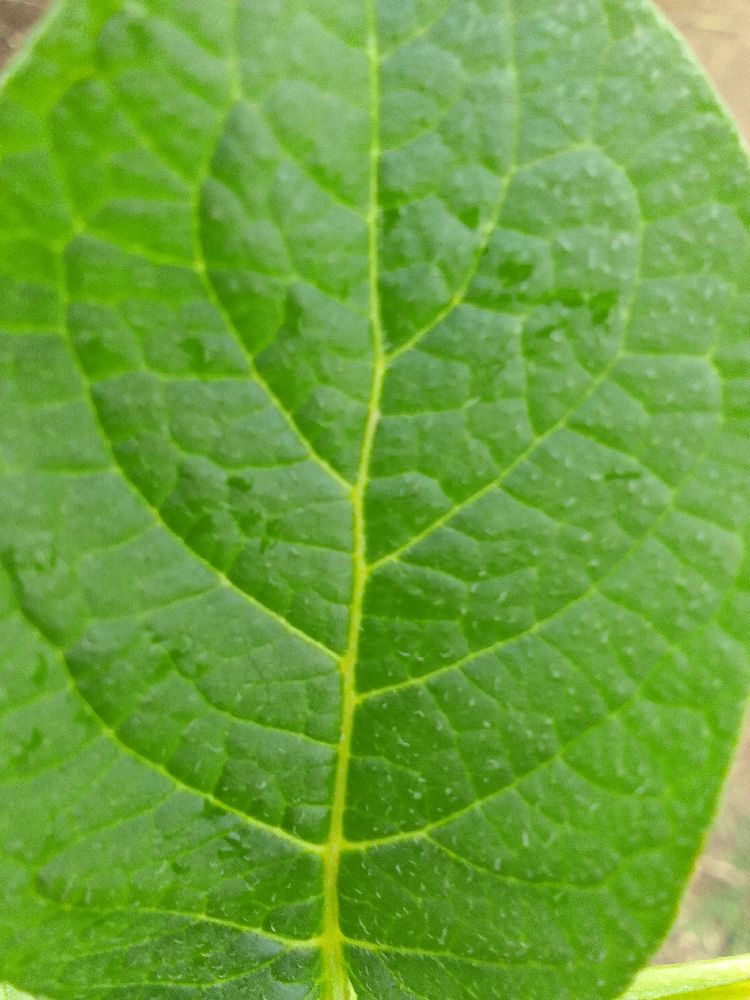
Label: Healthy